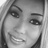
Emotion: happy